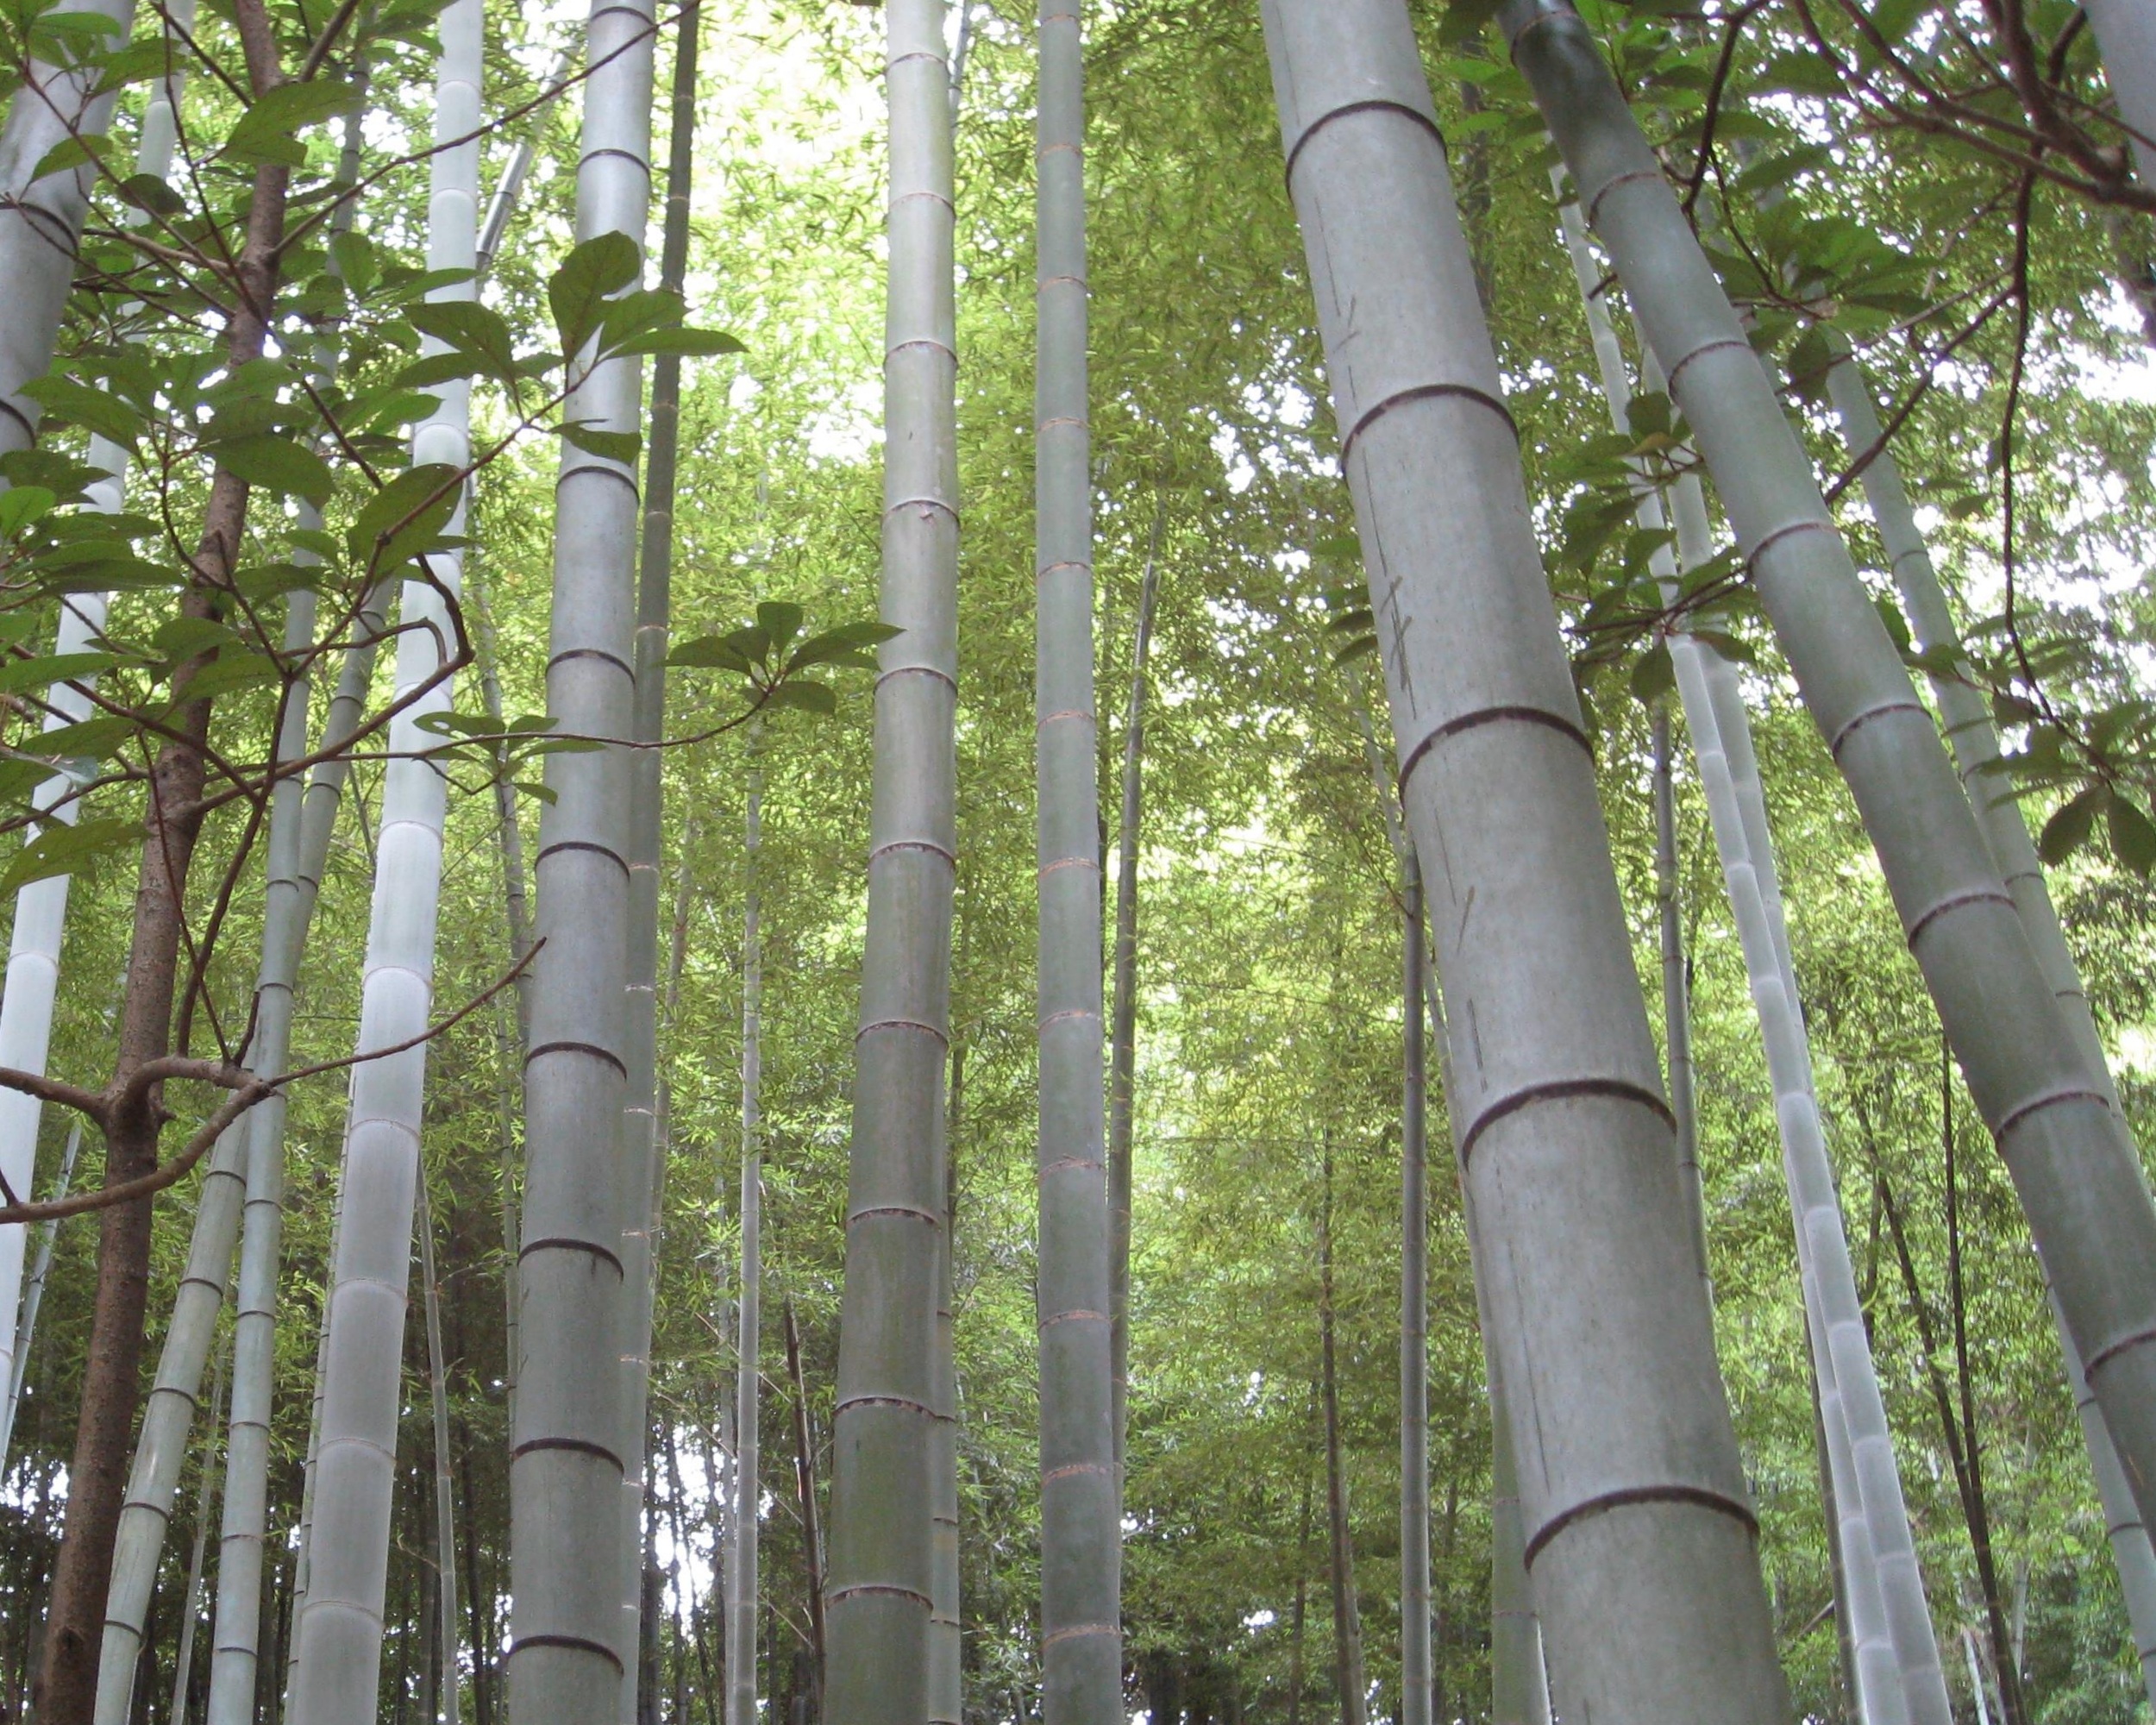
tree, nature, forest, outdoor, branch, plant, trunk, environment, green, birch, asia, japan, zen, grove, woodland, bamboo, flowering plant, plant stem, woody plant, land plant, outdoor structure